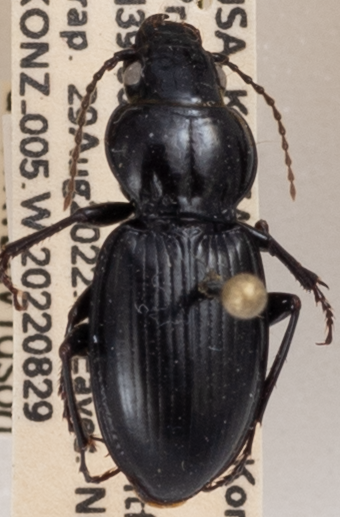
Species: Cyclotrachelus substriatus
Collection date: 2022-08-29
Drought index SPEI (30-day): -1.28
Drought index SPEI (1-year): -0.144
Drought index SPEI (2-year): -0.1